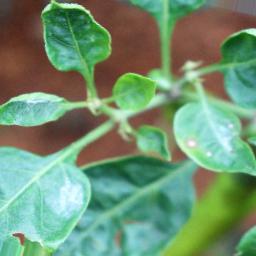
Label: mites_and_trips